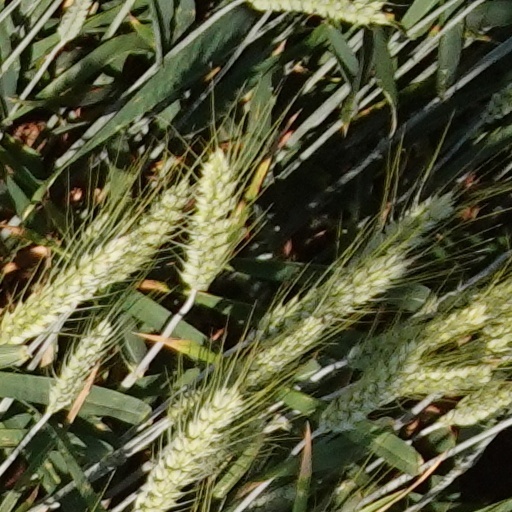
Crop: wheat